Agnieszka Kotulanka

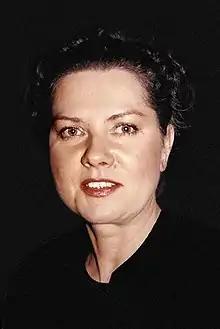
Agnieszka Kotulanka (2002)

Agnieszka Kotulanka, rightly Agnieszka Sas-Uhrynowska (born Agniesza Kotuła; 26 October 1956 – 20 February 2018) was a Polish actress. She was best known for her long-term role as Krystyna Lubicz in the Polish soap opera "Klan" (1997–2012).